Common horse fly

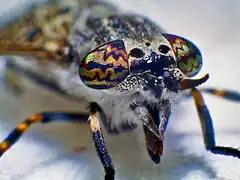
Female of "Haematopota pluvialis"

Common horse flies can reach a length of , with a wingspan of 8–10 mm. This species has large compound eyes necessary for locating its prey. They are hairy and brightly colored, with stripes extended over most of the eye. In males, the eyes touch at the centre of the frons and the colored stripes are restricted to the lower part.